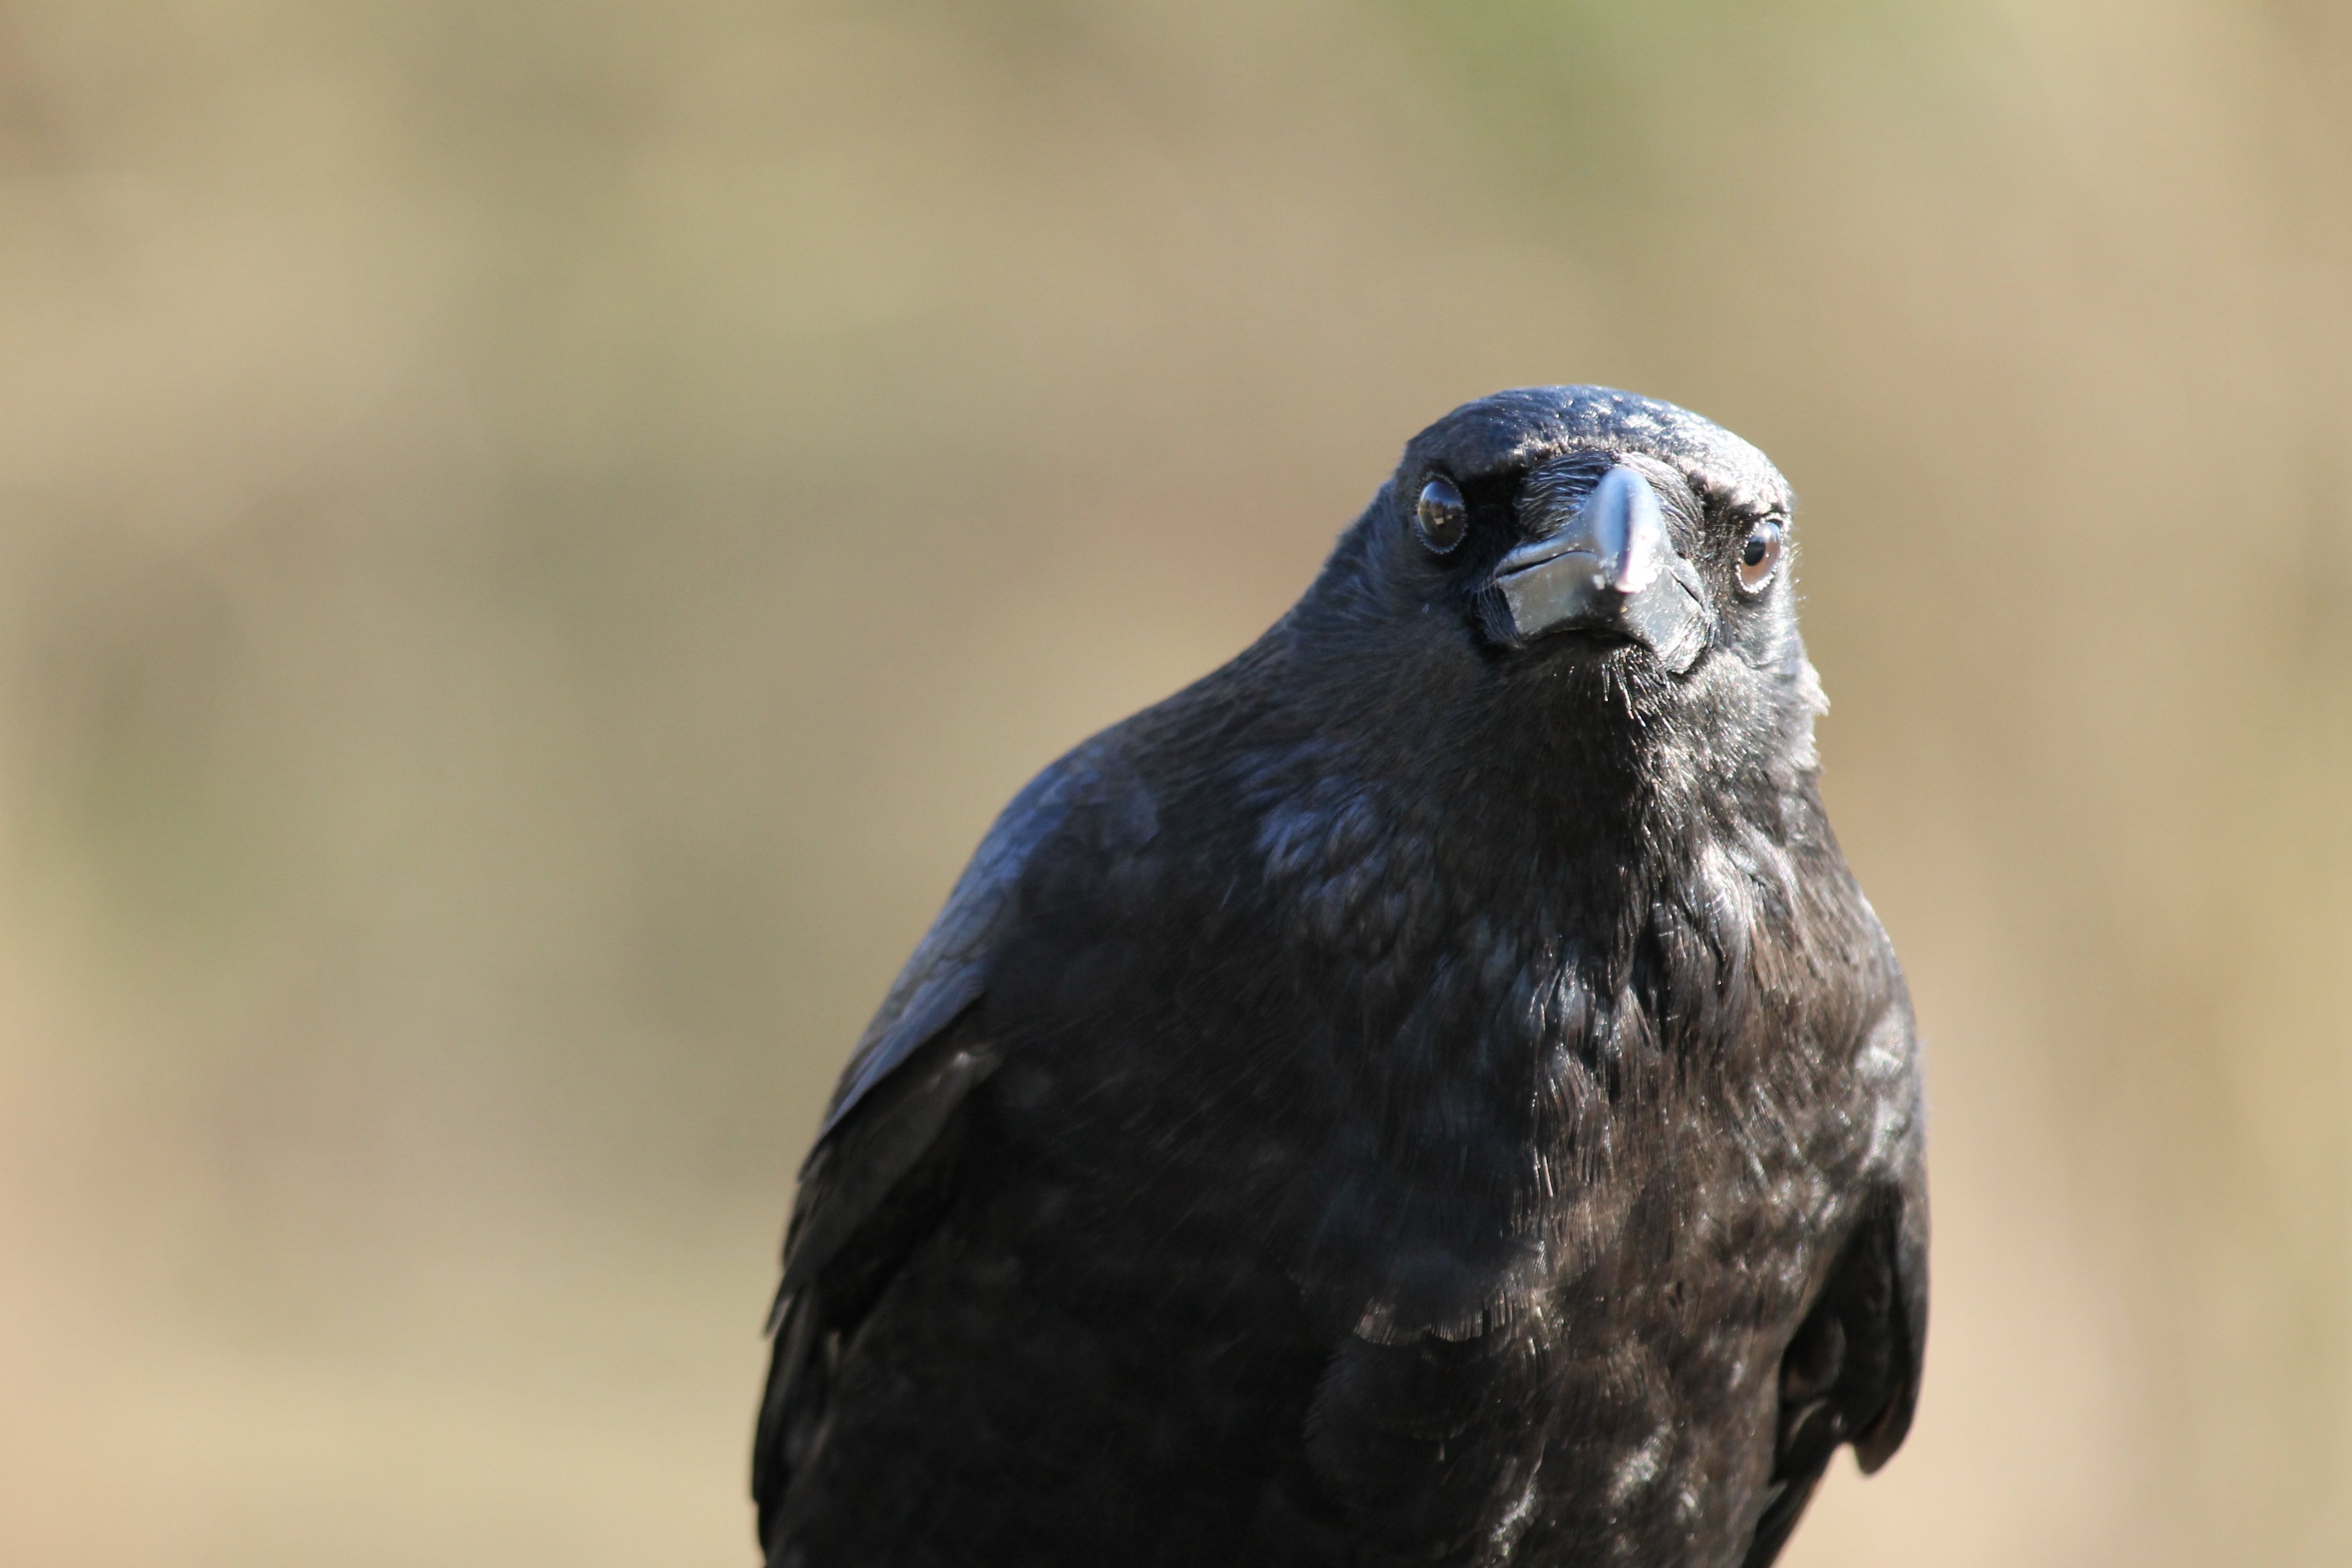
bird, wing, wildlife, beak, black, fauna, crow, close up, vertebrate, raven, bill, grim, blackbird, curious, raven bird, american crow, perching bird, emberizidae, pigeons and doves, cinclidae, stock dove